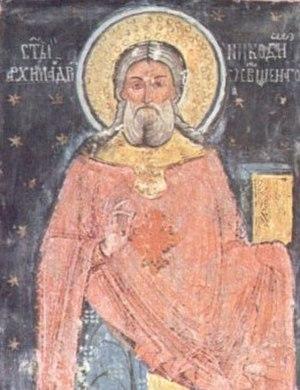
Nicodème de Tismana, né ca 1320 à Prilep et mort le 26 décembre 1406 au monastère de Tismana, est un saint orthodoxe roumain fondateur de monastères ; il a notamment fondé les monastères de Vodița et de Tismana.